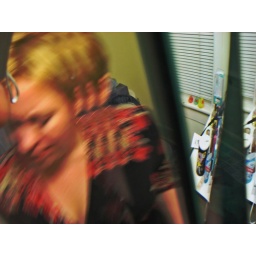
refractions in the edge of our bathroom mirror